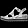
Label: Sandal